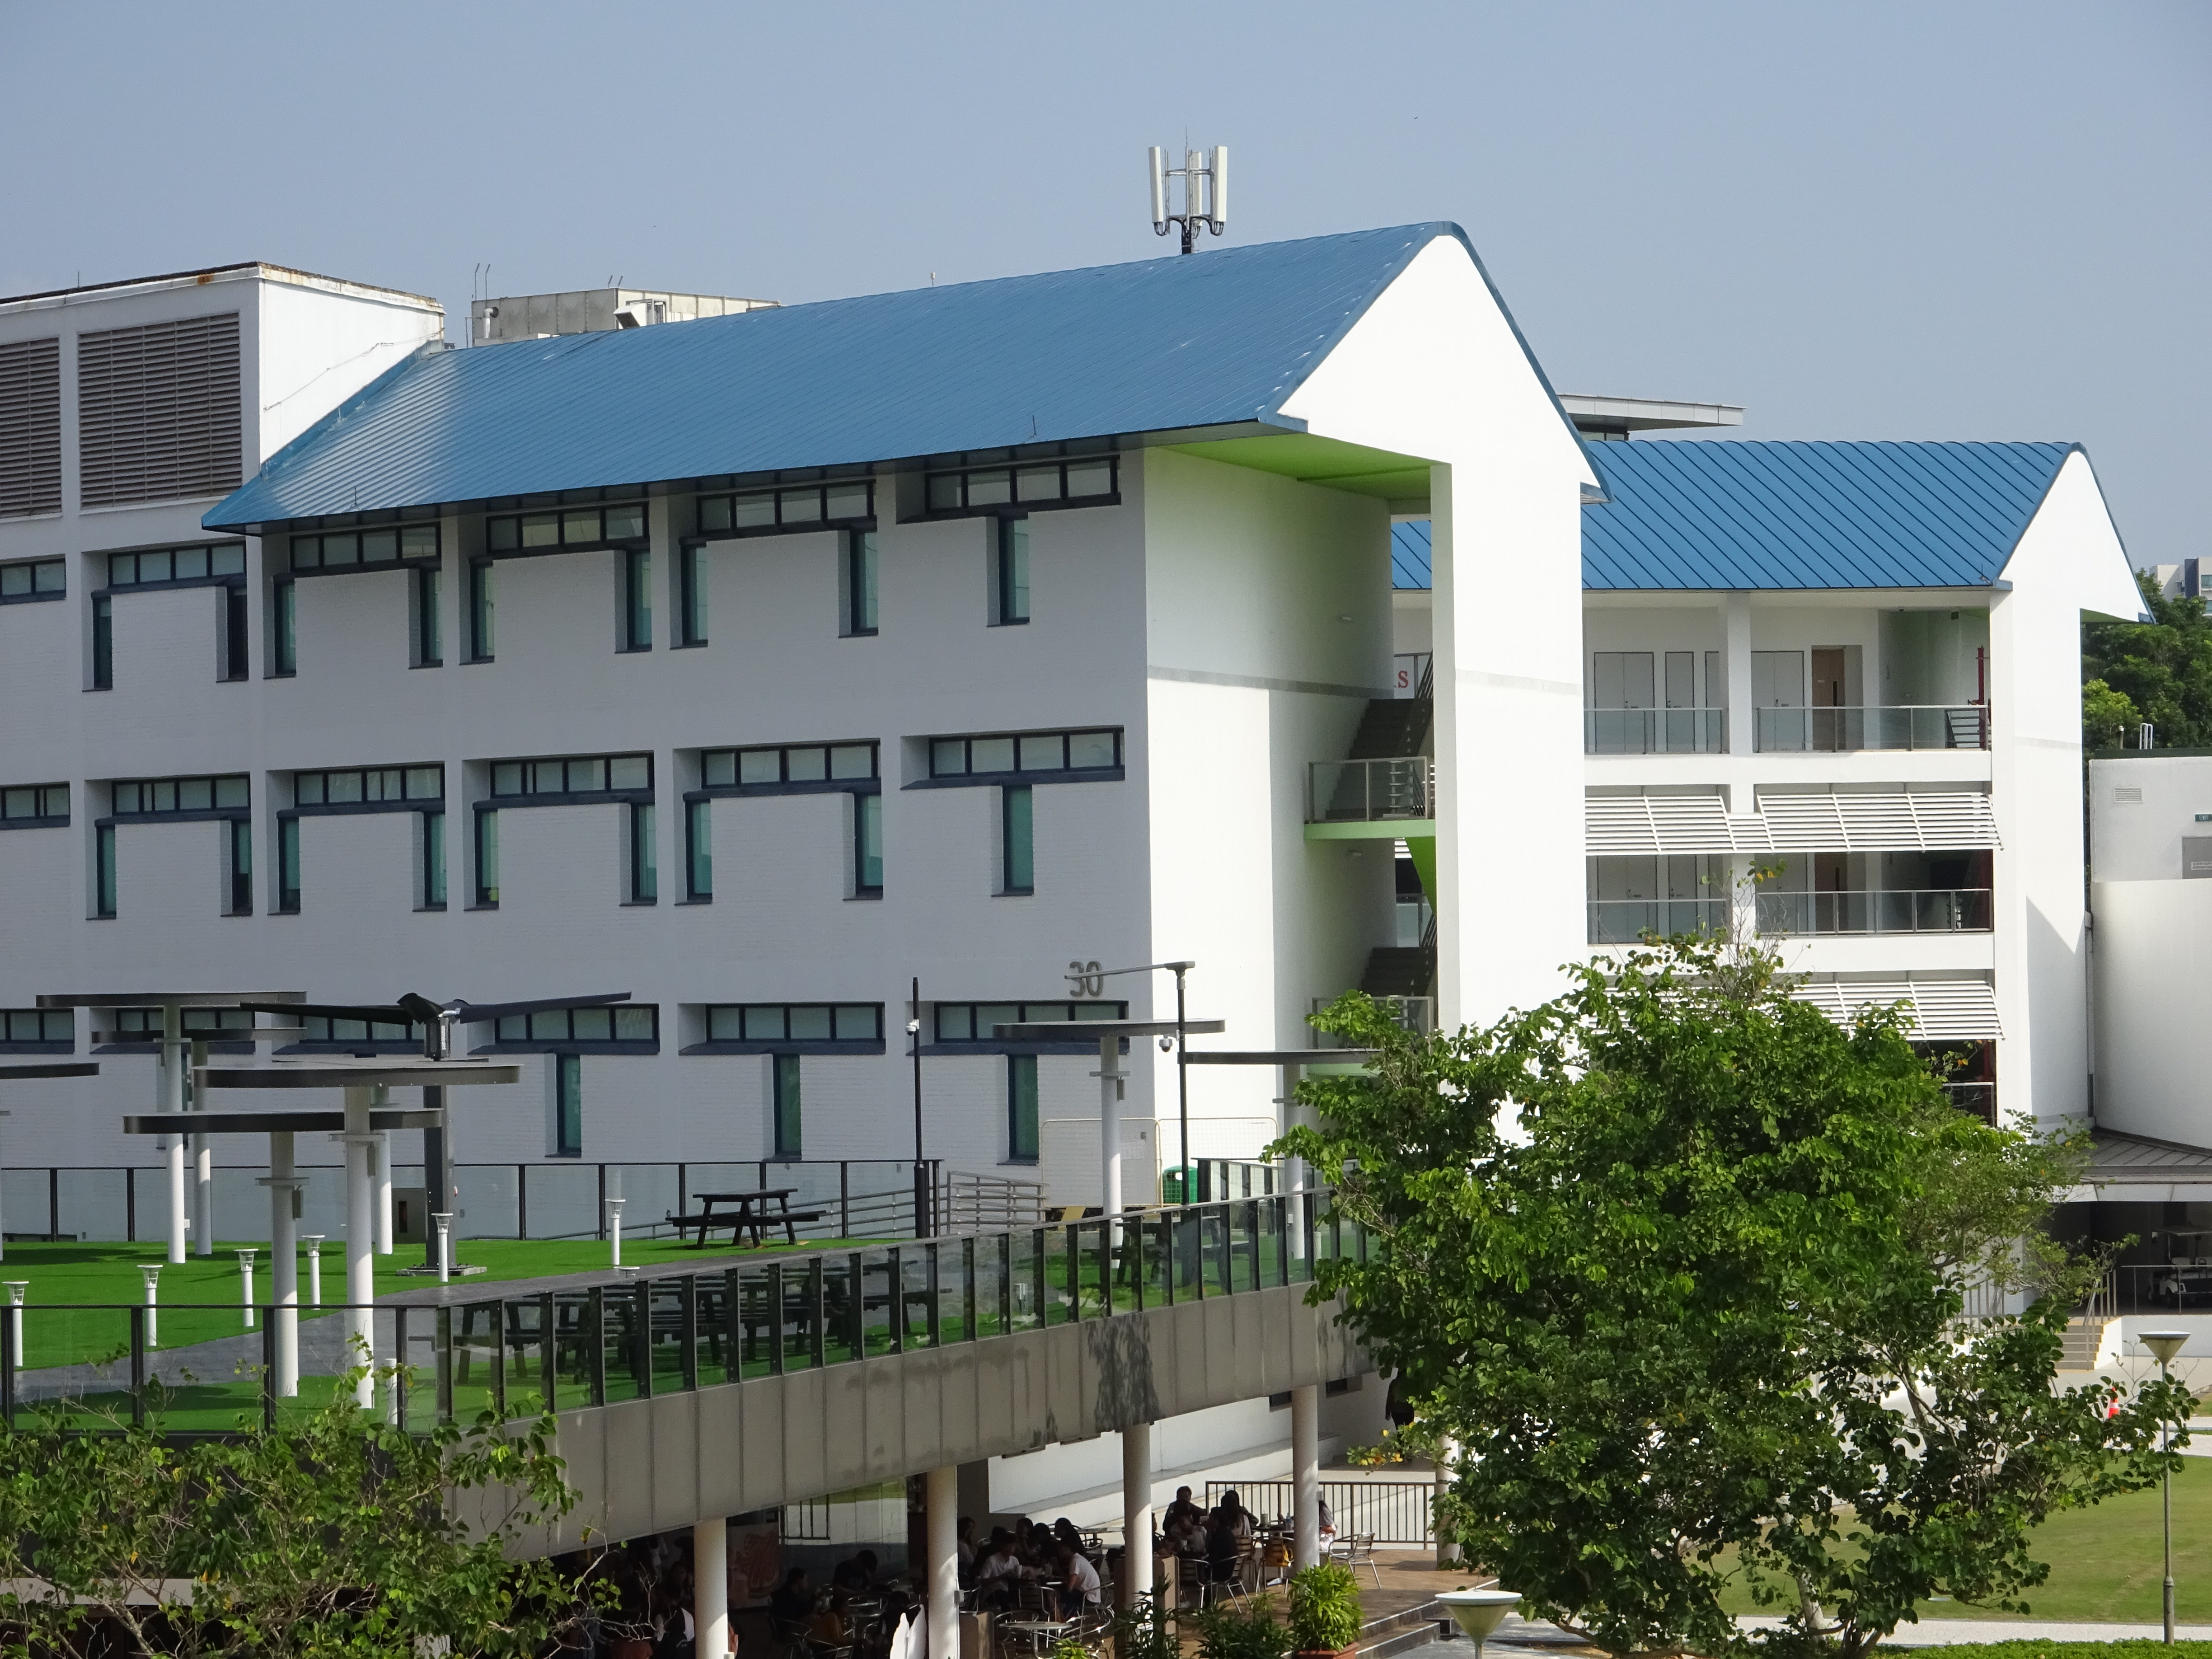
buildings, life, living, city, street, building, sky, property, window, plant, tree, architecture, urban design, condominium, neighbourhood, residential area, facade, real estate, house, tower block, metropolitan area, urban area, mixed use, apartment, commercial building, roof, room, engineering, headquarters, suburb, fixture, estate, grass, official residence